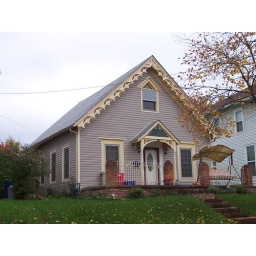
Ornate designs decorate the roof of this house in Union county, Ohio.